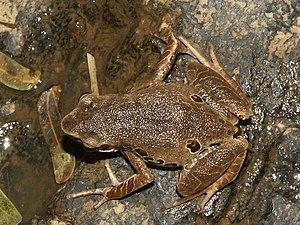
Cardioglossa leucomystax est une espèce d'amphibiens de la famille des Arthroleptidae.